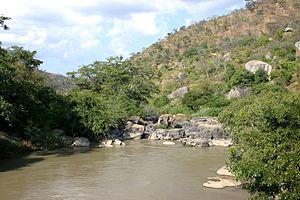
La South Rukuru est une rivière du nord du Malawi.